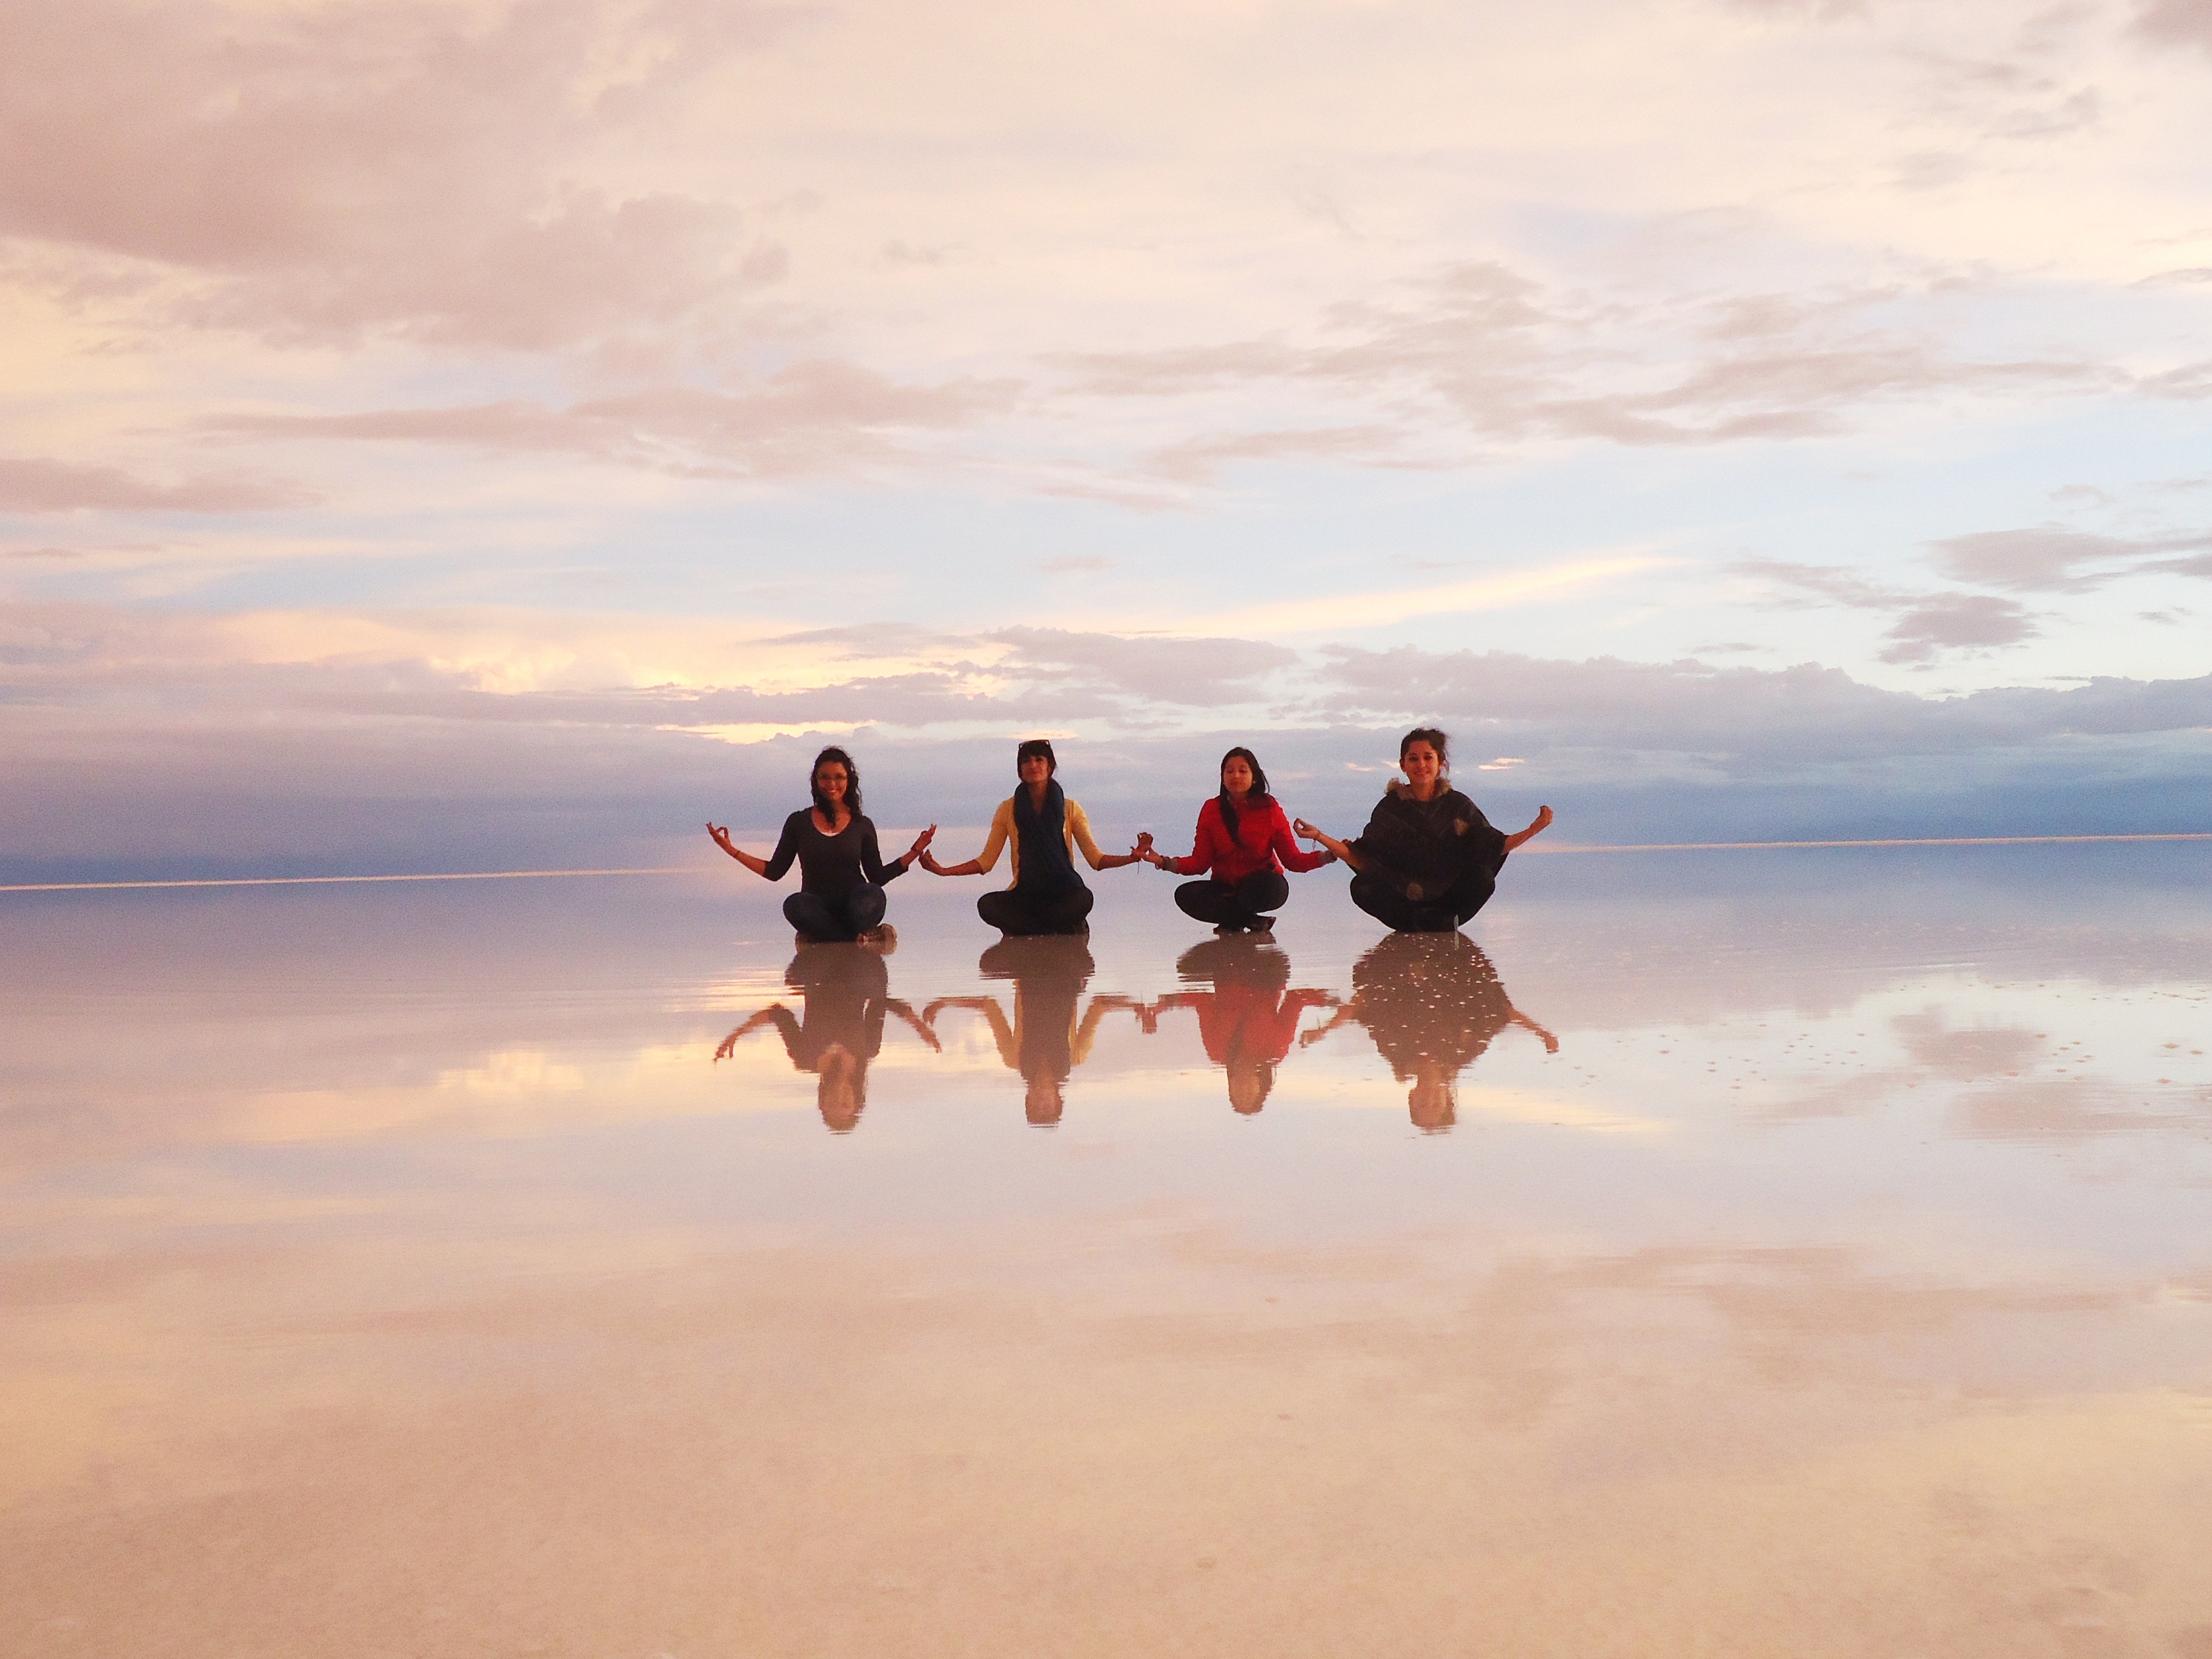
beach, sea, sand, ocean, vacation, jumping, friends, mirror, bolivia, meditating, salt desert